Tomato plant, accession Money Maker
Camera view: vertical (180 deg); turntable rotation: 60 degrees
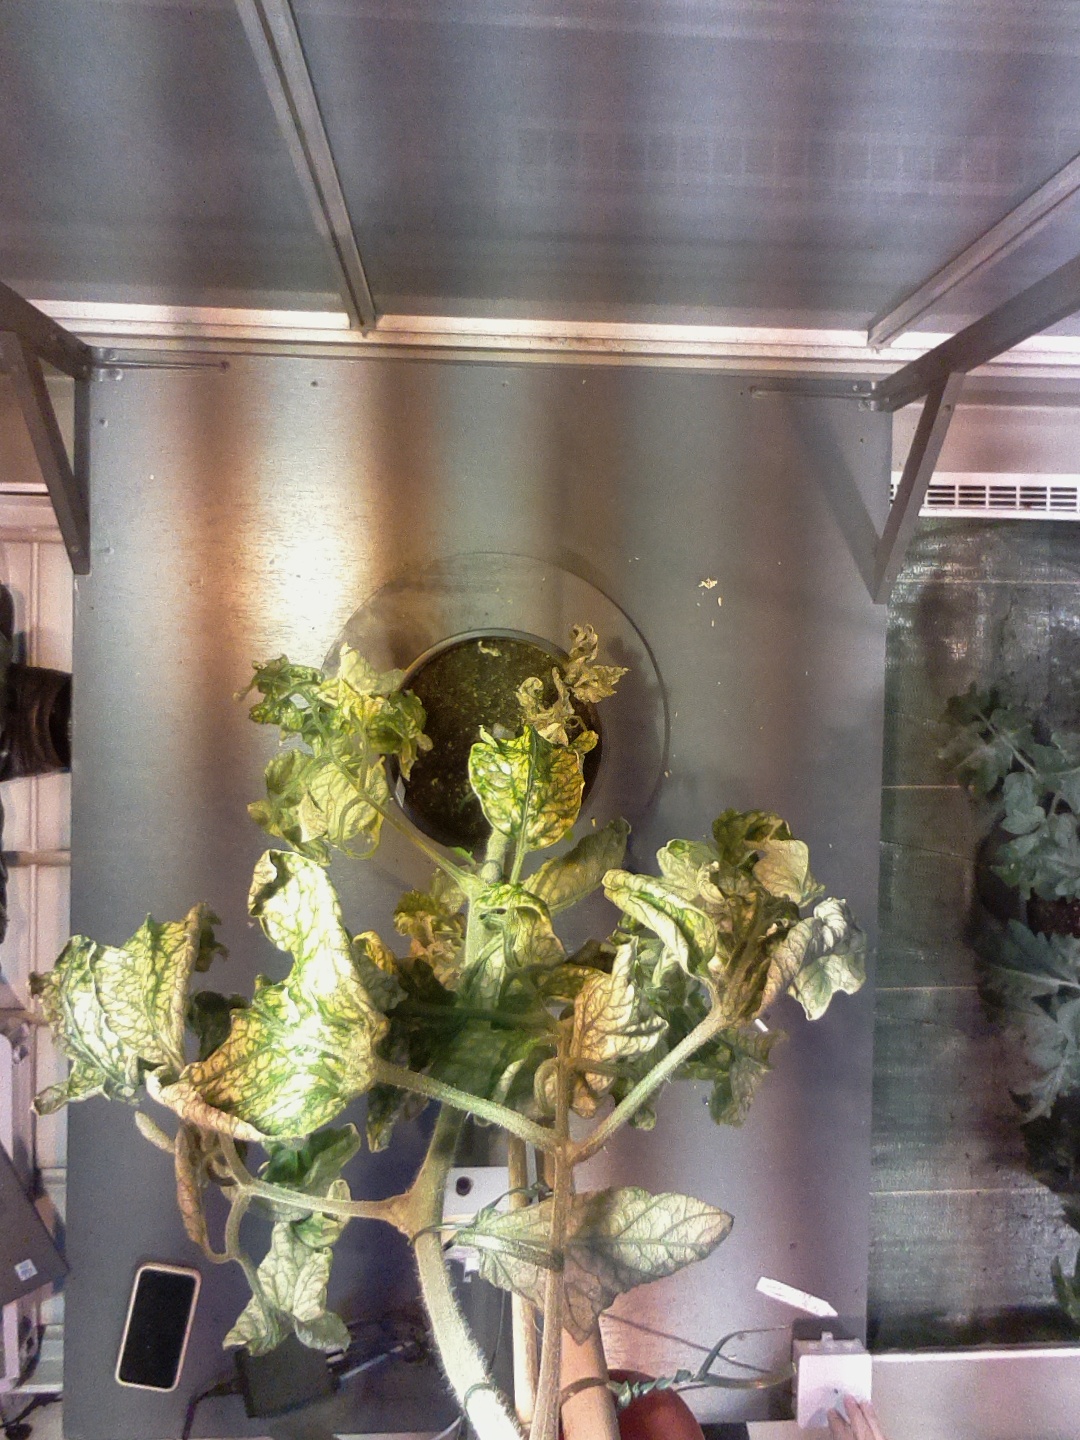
BBCH growth stage 81: 10%-20% of fruits show typical fully ripe color